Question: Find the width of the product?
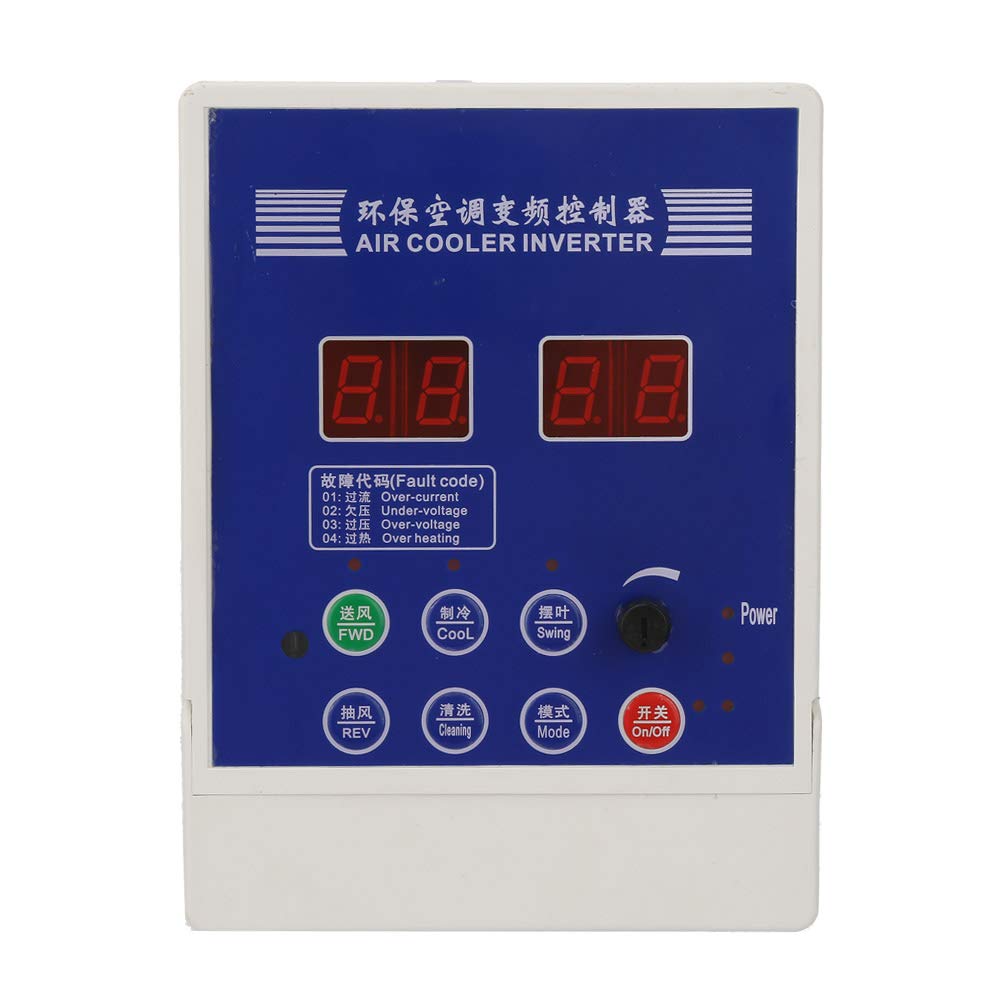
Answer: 4.0 inch